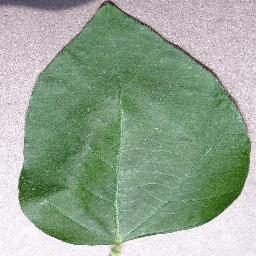
Label: Soybean___healthy